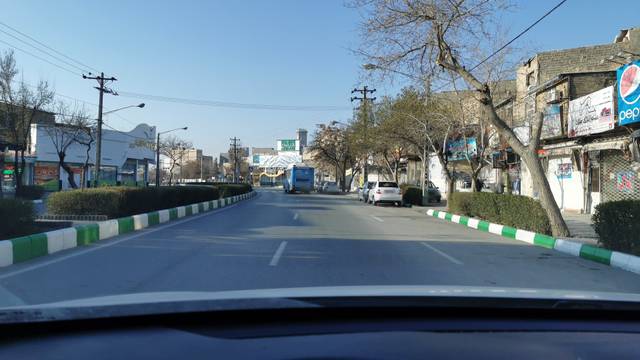
Region: Iran
Coordinates: 36.307, 59.634